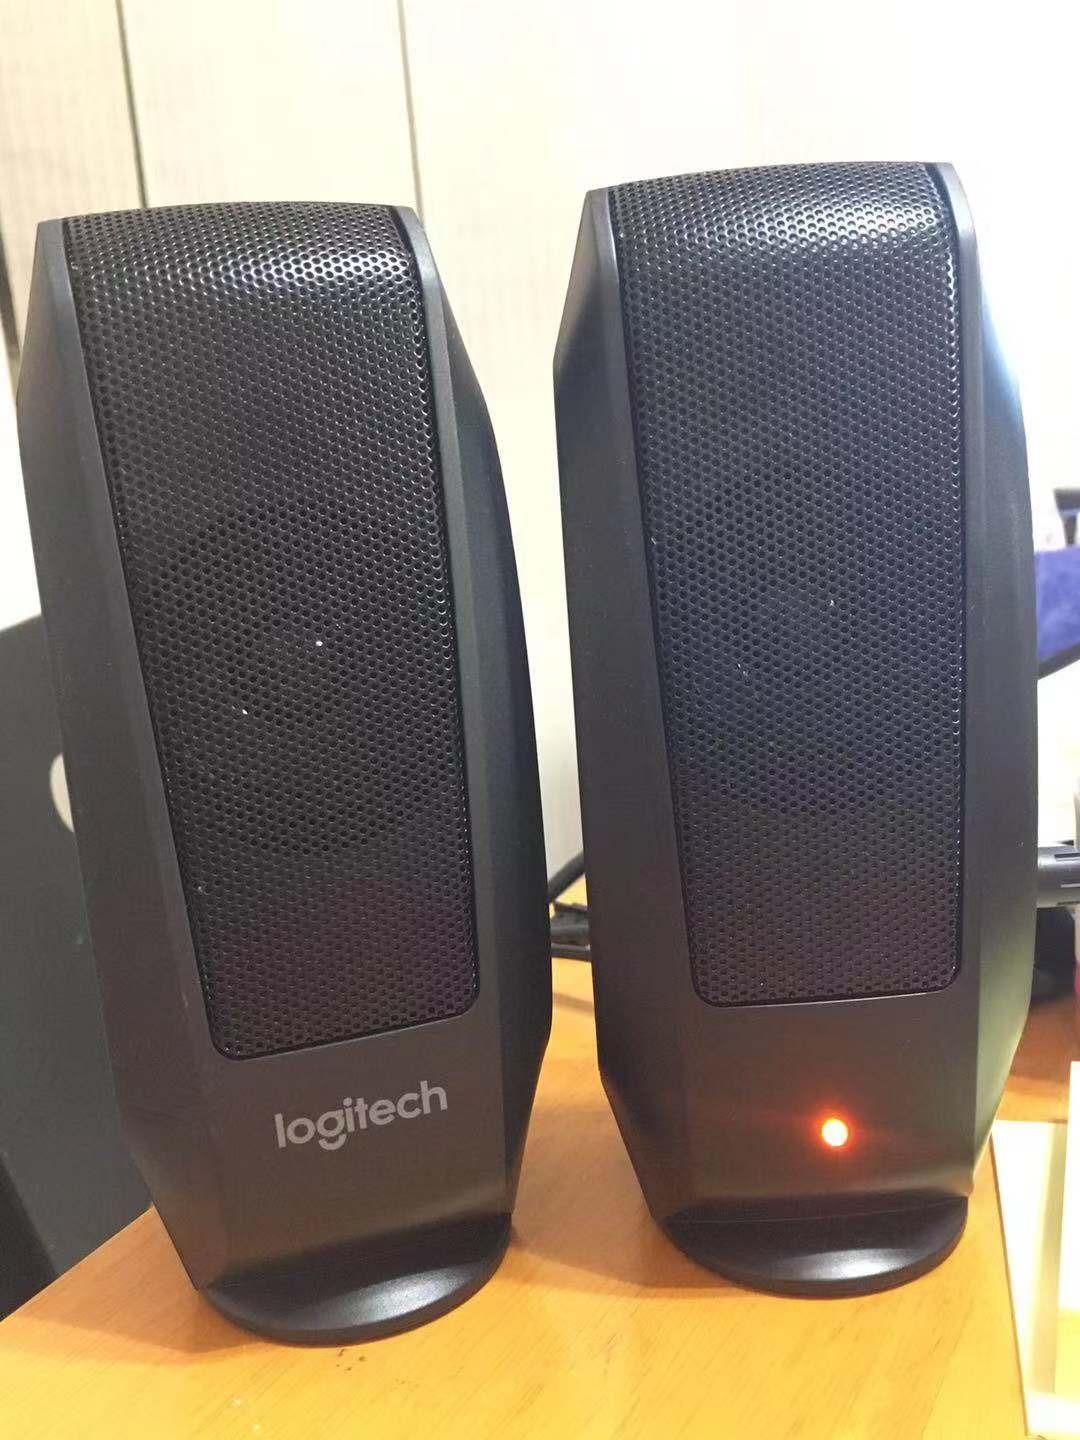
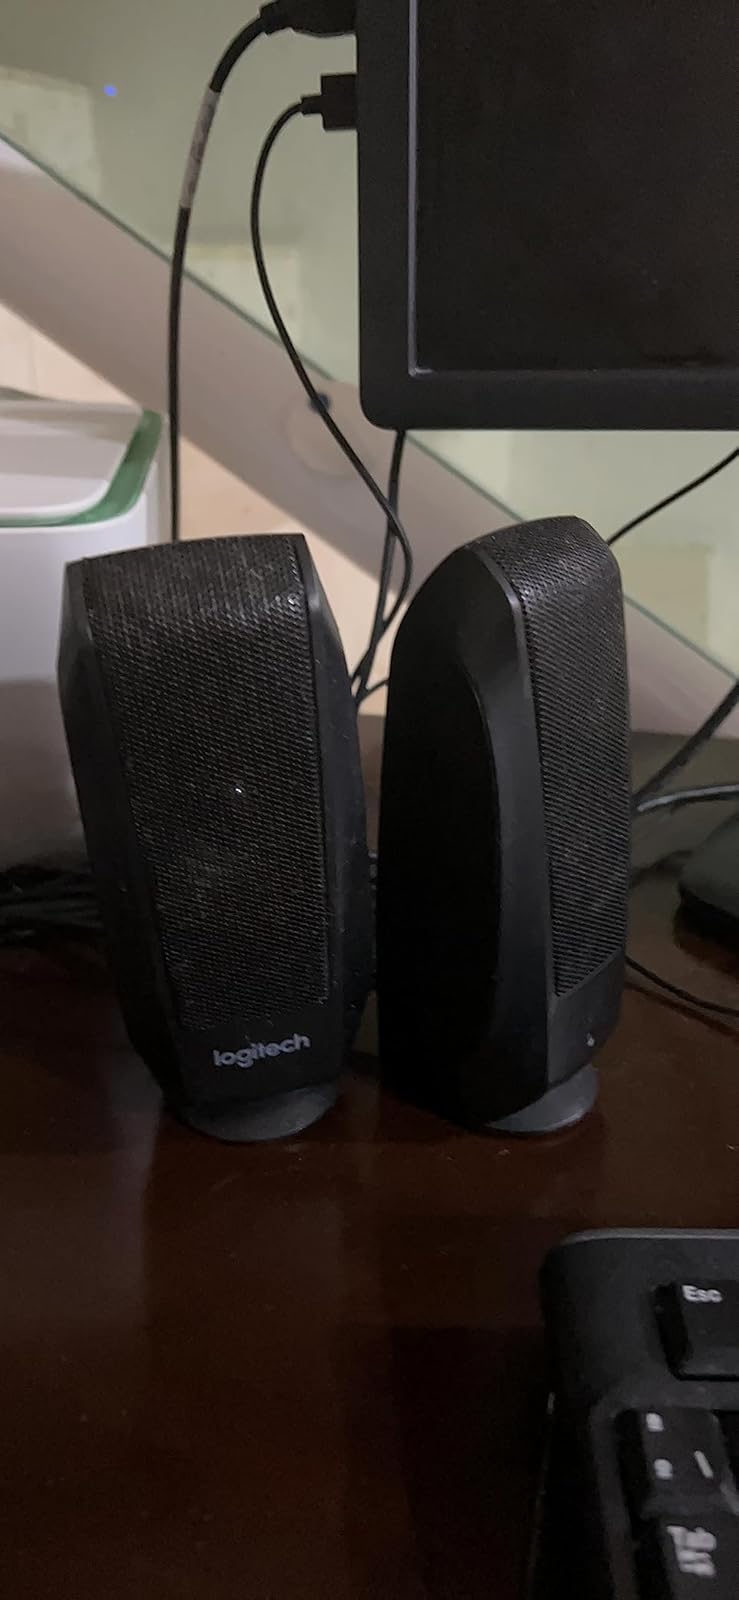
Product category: speaker
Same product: yes